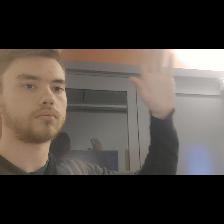
Label: Human